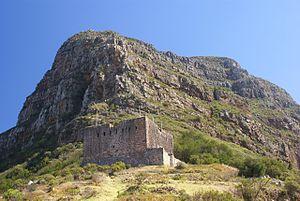
Devil’s Peak est un sommet surplombant la ville du Cap, en Afrique du Sud. Il est l'une des formations géologiques notables de la ville avec Lion's Head et la montagne de la Table.